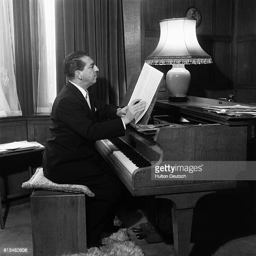
the composer at work on a score at his home